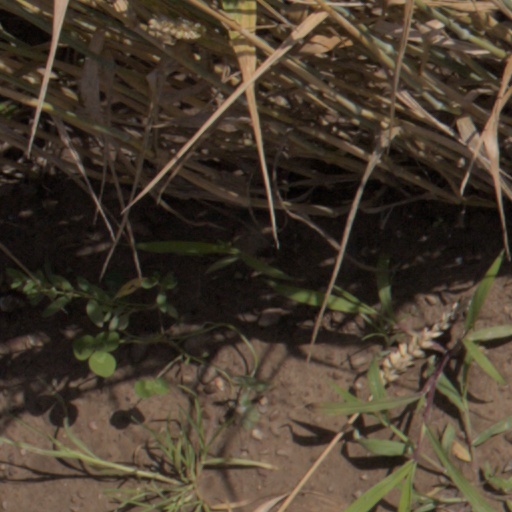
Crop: wheat